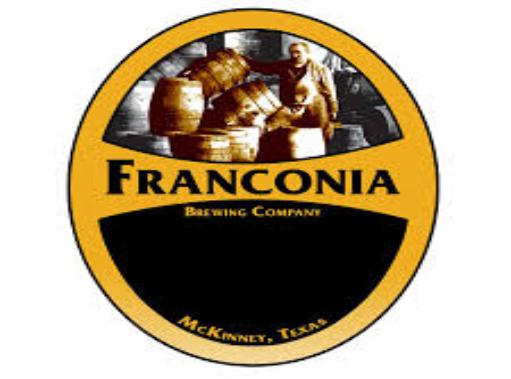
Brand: Franconia
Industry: Food